11th Division (Spain)

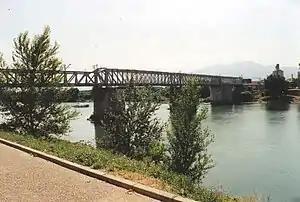
Metal bridge at Tortosa where the 11th Division stopped the Fascist Italian troops of the "Corpo Truppe Volontarie".

The 11th Division was a division of the Spanish Republican Army in the Spanish Civil War. It was formed in January 1937 in Madrid beginning with the 1st Mixed Brigade which in turn had originated in the Fifth Regiment.